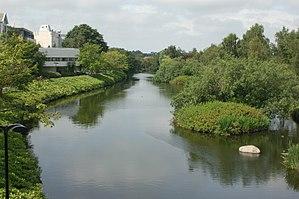
Bryne est une ville et une municipalité de Norvège. La ville possède en 2009 une population de 9 627 habitants, quand la municipalité possède en 2007 une population de 15 459 habitants.